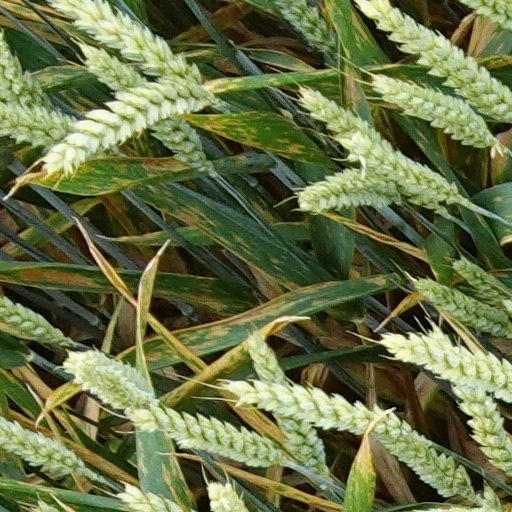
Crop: wheat